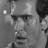
Emotion: surprise